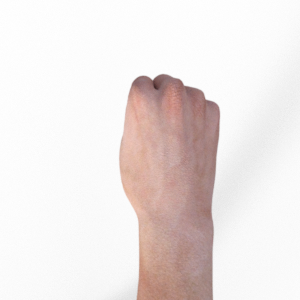
Label: rock